Jesse McCartney

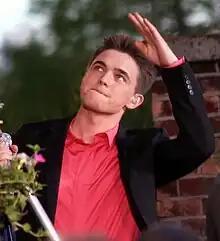
McCartney on the "Live! With Regis and Kelly" TV show, April 2009

Three years after the release of his album "New Stage" (2021), McCartney released his fourth EP, "All's Well", on April 5, 2024. With "racy lyrics and familiar early '00s pop sounds", the record was preceded by two singles: "Faux Fur" and "Make a Baby" featuring Yung Gravy. McCartney went on tour to promote the album, from April 12 (in Austin, Texas) to May 16 (in Los Angeles). McCartney briefly reunited with his former Dream Street bandmates after one of his performances on April 27, at the "Empire Live" in New York City, where they performed a rendition of their cover of "Sugar Rush" originally performed by A-Teens.